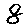
Label: 8